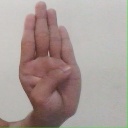
अक्षर: ब